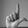
ASL letter: L